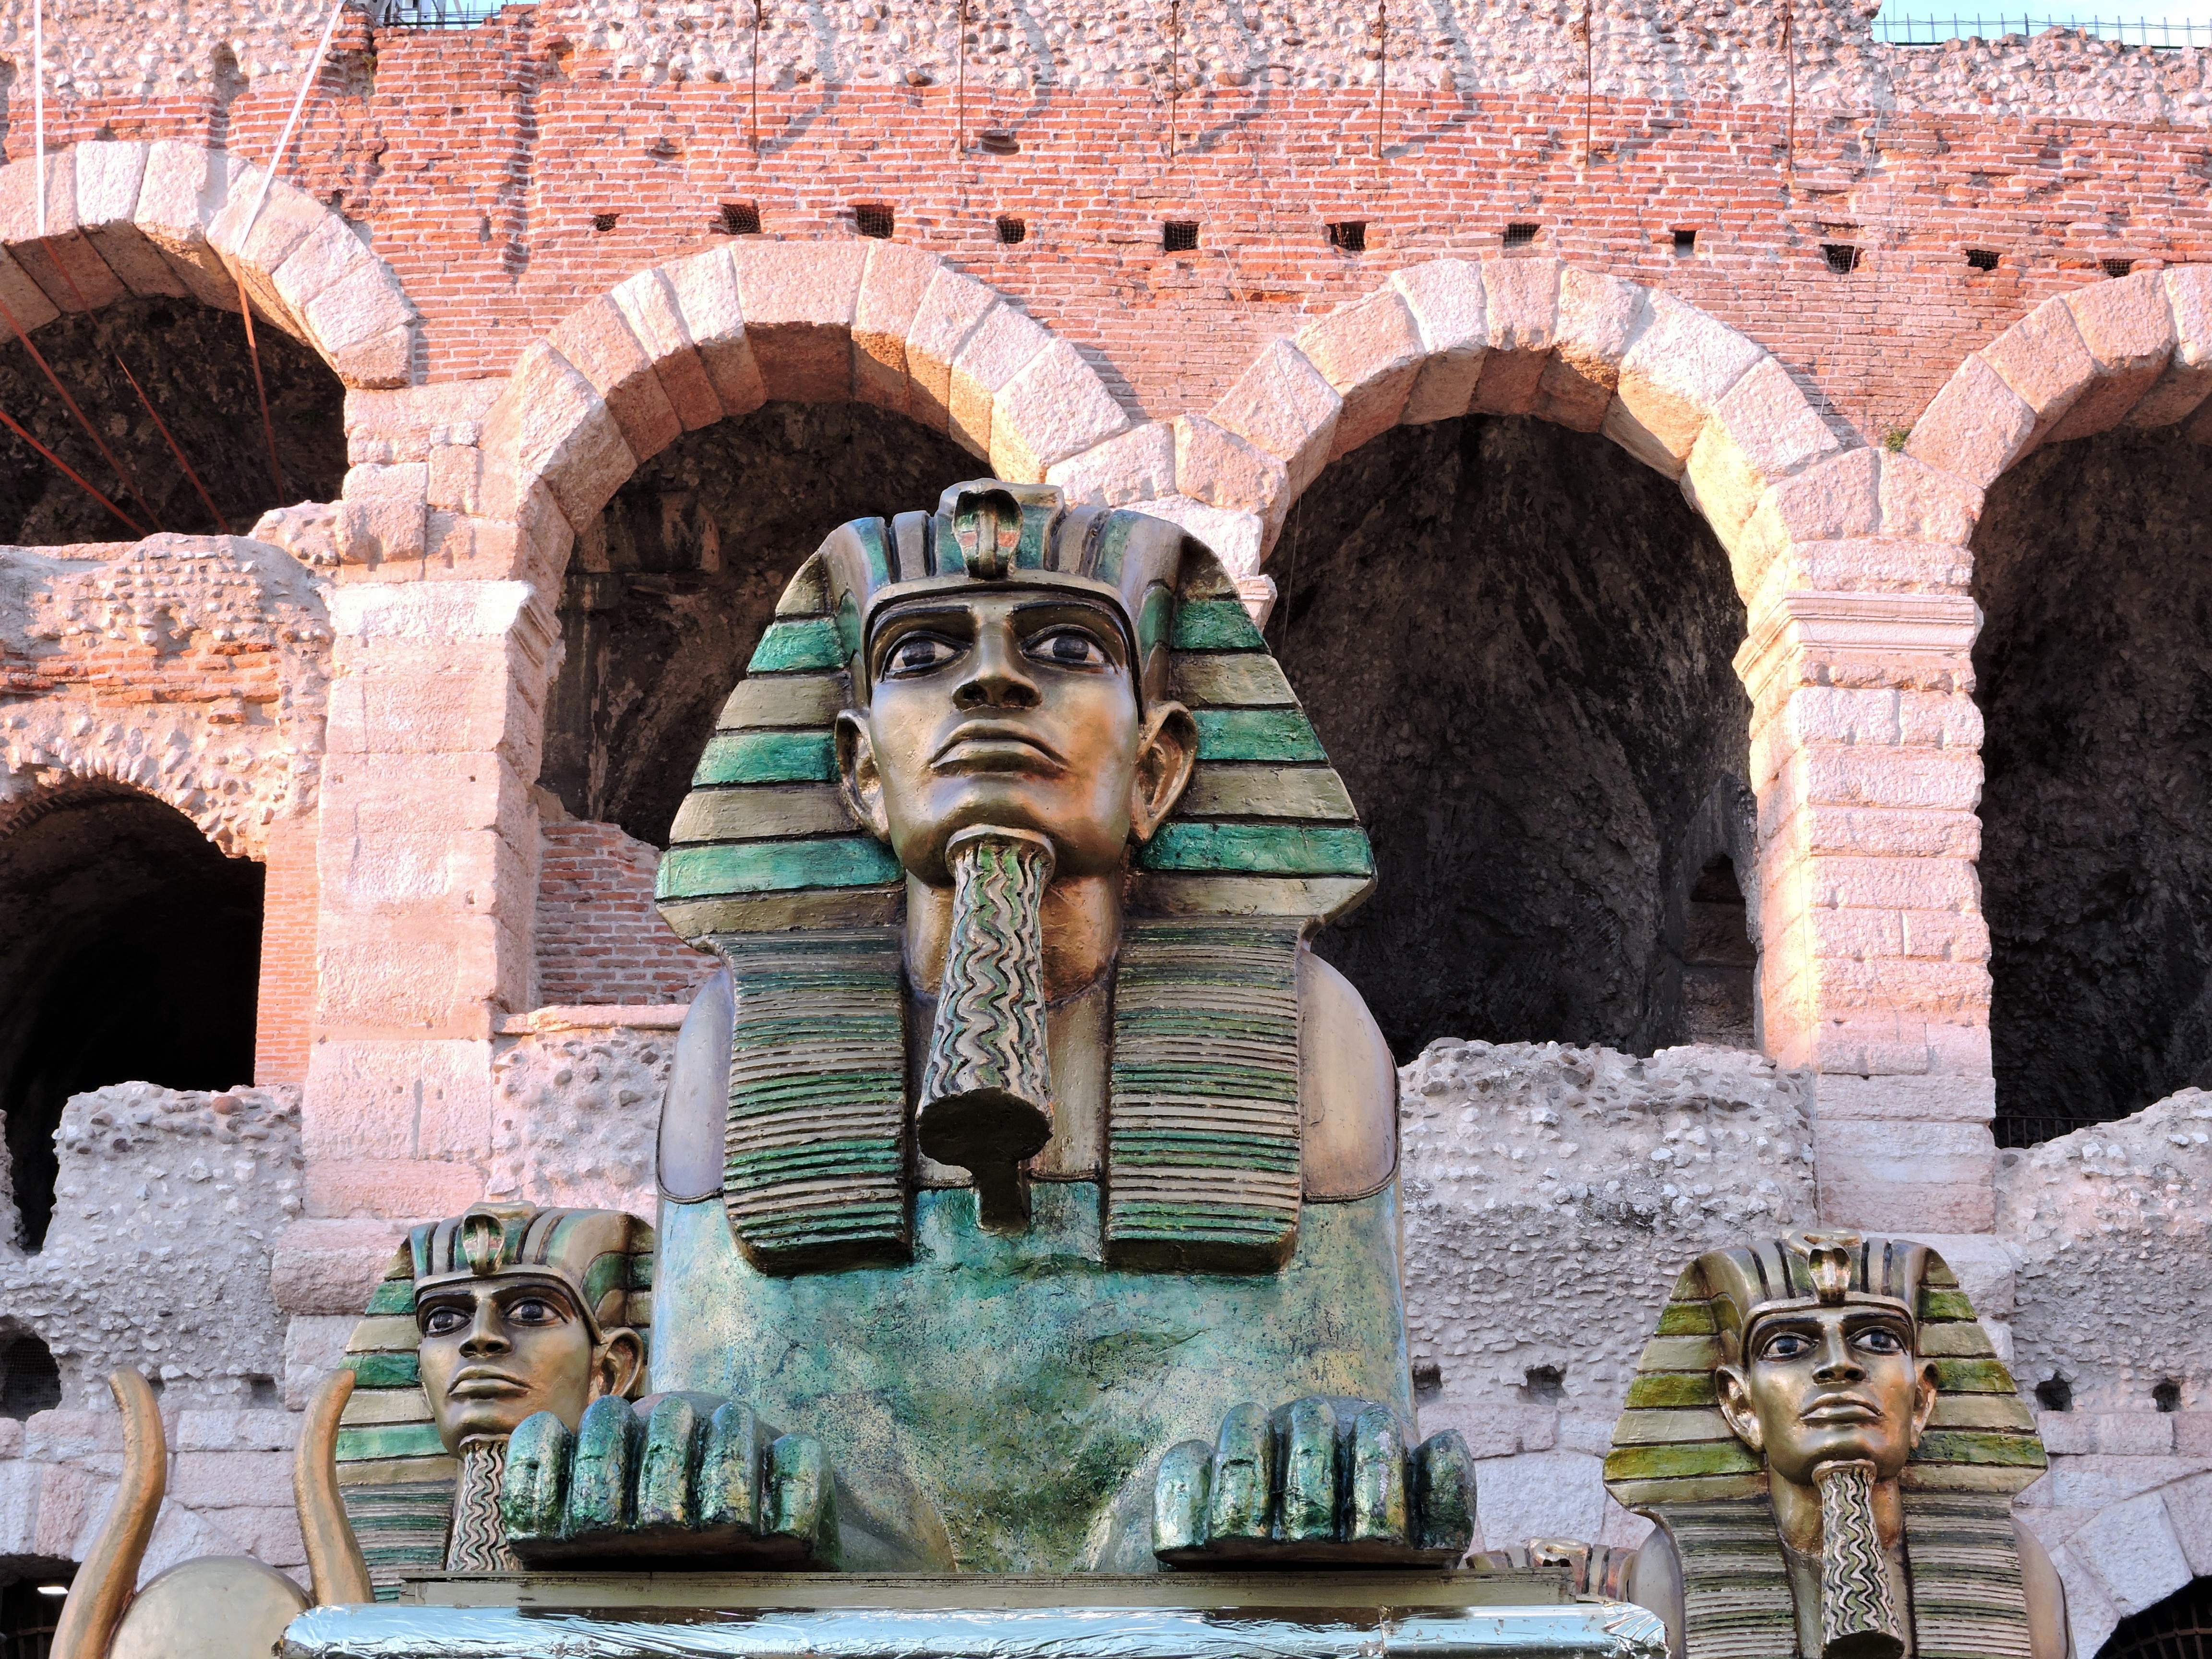
wall, monument, travel, arch, landmark, italy, tourism, art, arena, temple, verona, sphinx, ancient history